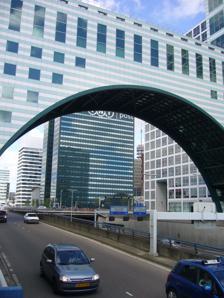
Building: Haagse Poort
Country: Netherlands
Year built: 1994
Office in The Hague, Netherlands Haagse Poort General information Status Completed Type Office Location The Hague , Netherlands Coordinates 52°4′37″N 4°20′11″E / 52.07694°N 4.33639°E / 52.07694; 4.33639 Construction started 1990 Completed 1994 Owner Cromwell European REIT Height Roof 70 m (230 ft) Technical details Floor count 17 Floor area 108,000 m 2 (1,160,000 sq ft) Design and construction Architect(s) Kraaijvanger Urbis, Rob Ligtvoet References The Haagse Poort (English: Gate of The Hague ) is an office building in The Hague , Netherlands . It is an unusual, asymmetrical structure of 275 metres (902 ft) long that spans the Utrechtsebaan with a large arch. The Haagse Poort consists of a high-rise part and a low-rise part that are connected by the arch from the eighth floor. The tallest part amounts 70 metres (230 ft) and 17 floors. The building offers approximately 108,000 square metres (1,160,000 sq ft) of office space. ING Real Estate References ^ "Haagse Poort" . CTBUH Skyscraper Center . ^ "Emporis building ID 111208" . Emporis . ^ "Haagse Poort" . SkyscraperPage . This article about a Dutch building or structure is a stub . You can help Wikipedia by expanding it . v t e